Question: Please indicate a possible affordance area of baseball bat that can be used for hitting
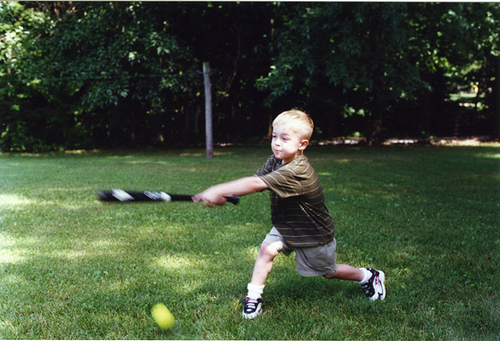
Answer: [98.571, 186.583, 180.171, 207.383]